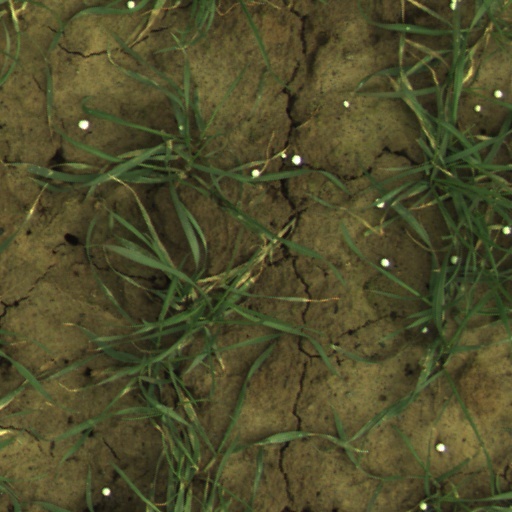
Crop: wheat